Maurice Kouandété

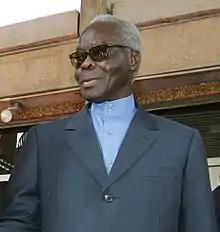
Mathieu Kérékou in 2006

Kouandété attempted to usurp to power again at dawn on 23 February. When he first heard of the mutiny, Ahomadégbé-Tomêtin believed it to be an attempt by Maga to retain power. Leading the Ouidah garrison, Kouandété also attempted to take over government buildings and murder de Souza. During the operation, assailant Major Moumouni was mortally wounded by de Souza's bullets. The plot was foiled, although Maga cancelled a visit to France to attend to the matter at hand. A 12-member military commission soon discovered another plot that would have been undertaken simultaneous to Kouandété's. According to its findings, Captains Glélé and Pierre Boni were going to follow Kouandété until de Souza was assassinated, and would then kill their leader and insert Zinsou back into power.